Sky position (RA, Dec in degrees): 205.23, 17.918
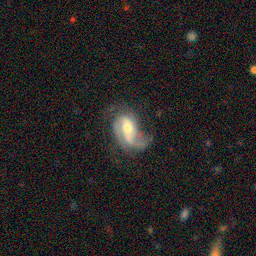
Galaxy morphology: Disturbed Galaxies